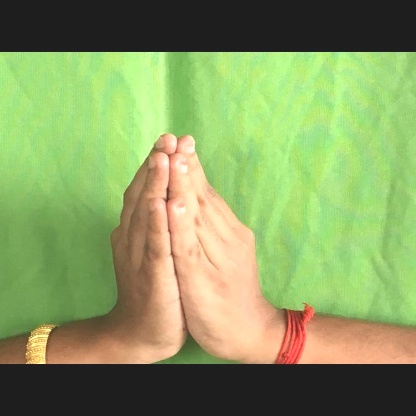
Mudra: Anjali